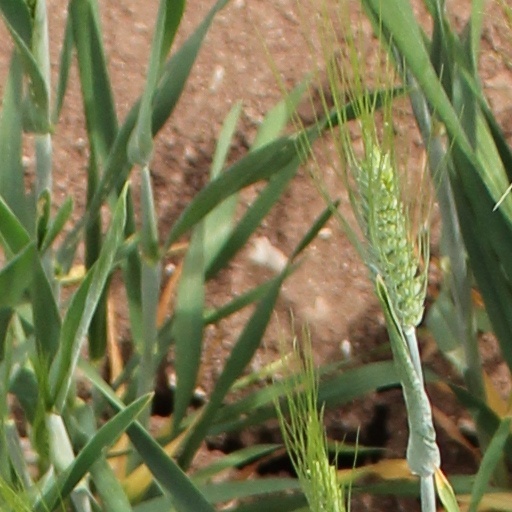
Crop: wheat